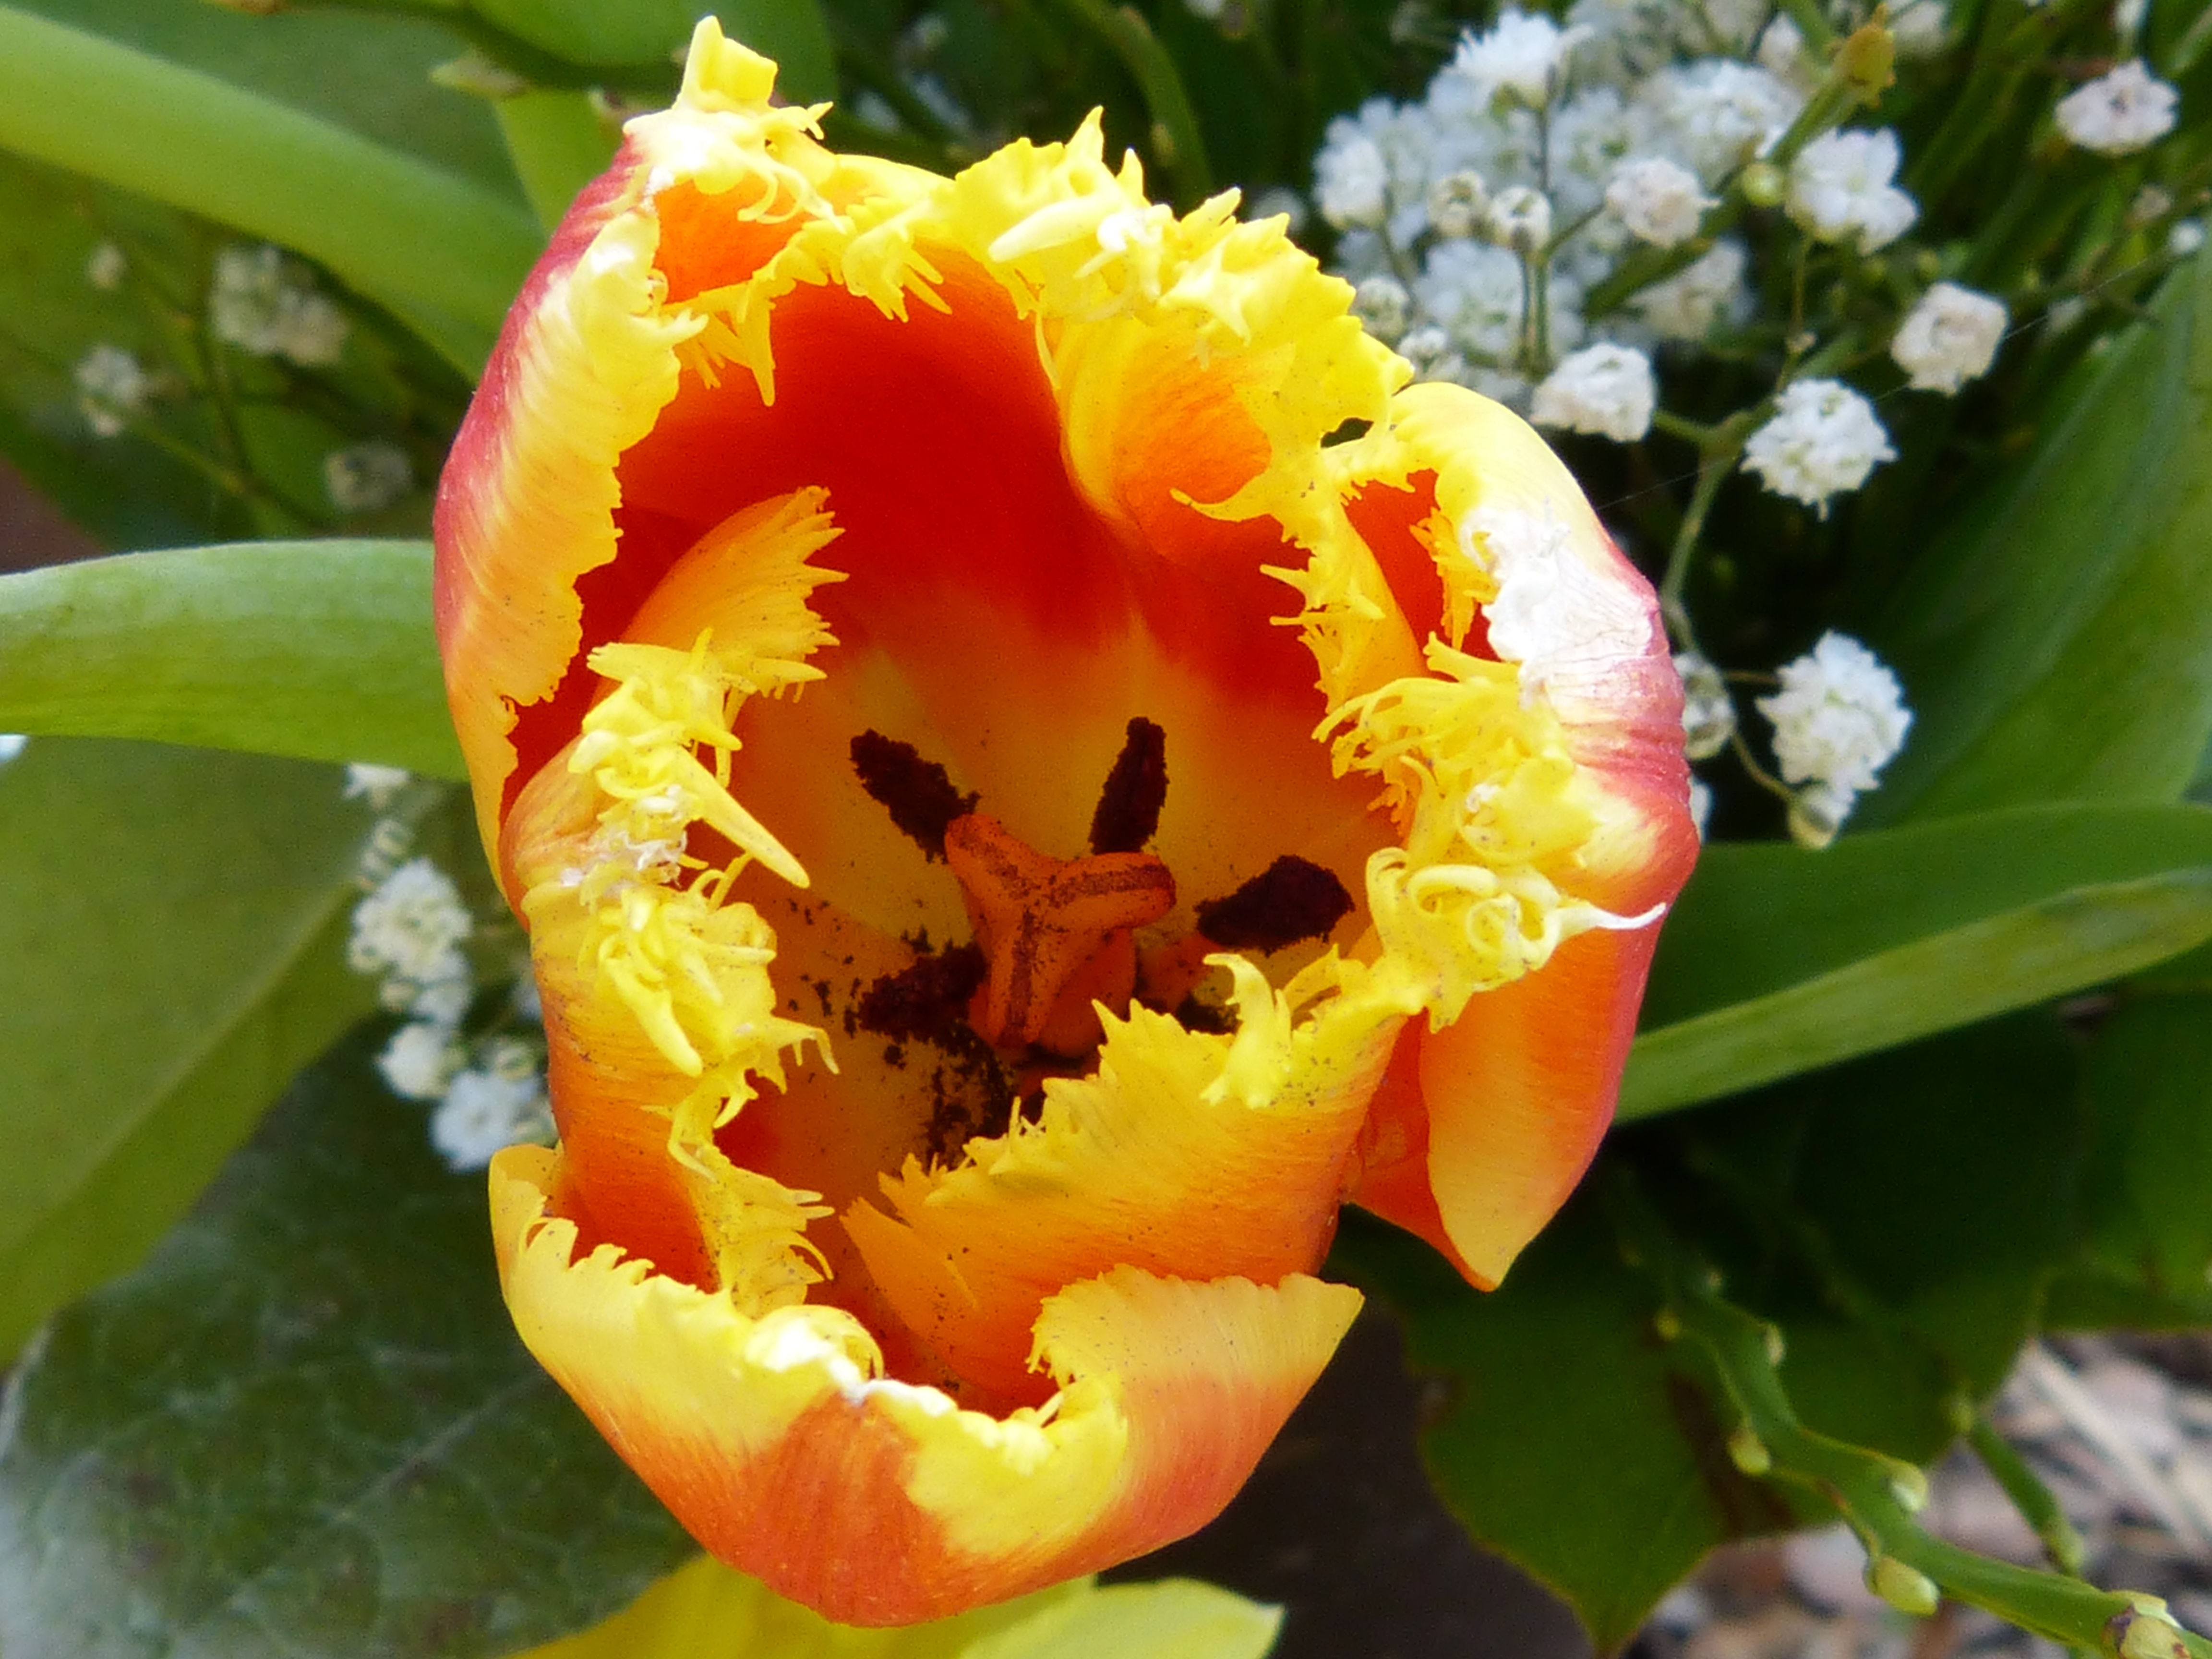
nature, blossom, plant, flower, petal, bloom, tulip, orange, spring, macro, romance, romantic, botany, yellow, close, flora, petals, beauty, beautiful, fragrance, blossomed, flowering plant, land plant, bart tulip